Radio control

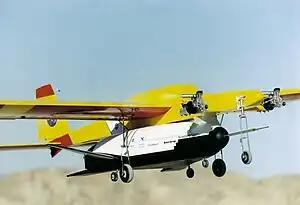
This radio-controlled airplane is carrying a scale model of Lockheed Martin X-33 and is taking part in NASA research.

Remote control military applications are typically not radio control in the direct sense, directly operating flight control surfaces and propulsion power settings, but instead take the form of instructions sent to a completely , computerized automatic pilot. Instead of a "turn left" signal that is applied until the aircraft is flying in the right direction, the system sends a single instruction that says "fly to this point".